António Guterres

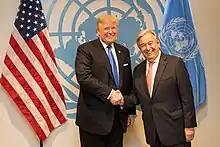
Guterres with U.S. President Donald Trump, 2 October 2017

The UN's role in the Haiti cholera outbreak was widely discussed and criticized after the Ban Ki-moon administration denied the issue for several months. According to the Boston-based Institute for Justice & Democracy in Haiti as well as numerous conclusive scientific studies, the UN is the proximate cause for bringing cholera to Haiti. Peacekeepers sent to Haiti from Nepal in 2010 were carrying asymptomatic cholera and failed to treat their waste properly before dumping it into one of Haiti's main water streams. During his UNSG informal dialogue, Jamaica, on behalf of the Caribbean Community, asked if the UN should assume liability for any deaths within local populations that result from the introduction of infectious disease by its peacekeepers. Jamaica also asked if Guterres believed compensation should be provided. Guterres responded by calling the situation a "particularly complex question", saying it was difficult to preserve diplomatic immunity while also ensuring there is no impunity, but that he would "pay a lot of attention in trying to find the right equilibrium between these two aspects that are absolutely crucial". In a UN General Assembly meeting in late October 2016, the representative from Haiti called the UN's current and future response to the cholera epidemic "a litmus test of the system's commitment to the promotion of human rights". Though many had hoped Guterres's term would mark a break with the inaction that characterized Ban's response to the epidemic, Guterres has done little to signal a commitment to Haitian cholera victims. As of April 2017, five months into his term as secretary-general, only $10 million had been contributed to the $400 million fund to fight cholera and provide material assistance to victims the UN announced in 2016.